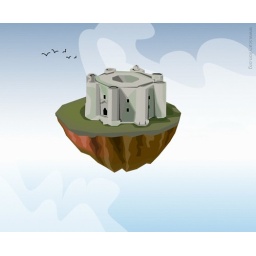
Spanish castle in the sky